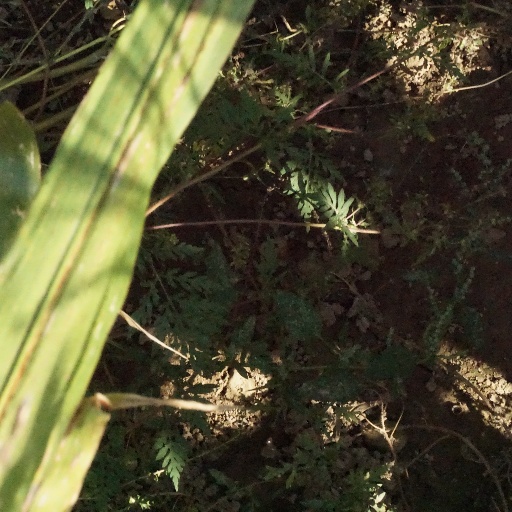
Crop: maize; corn